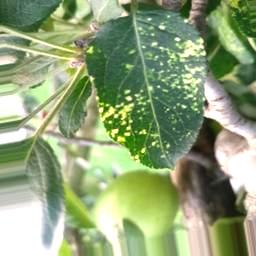
Label: Apple_Mosaic